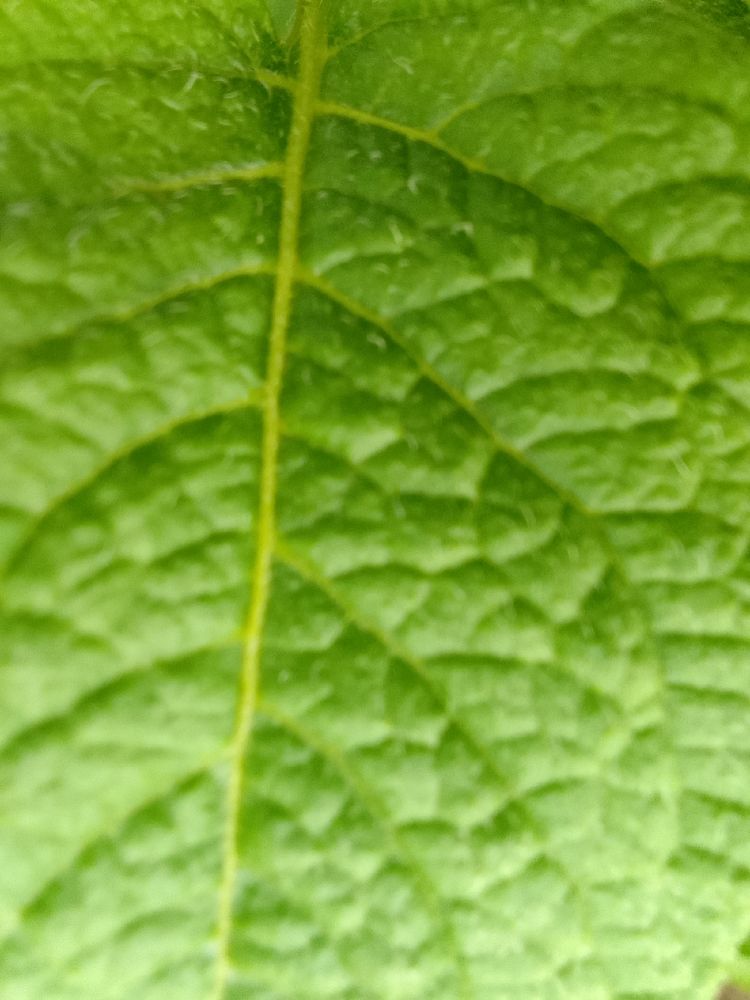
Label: Healthy